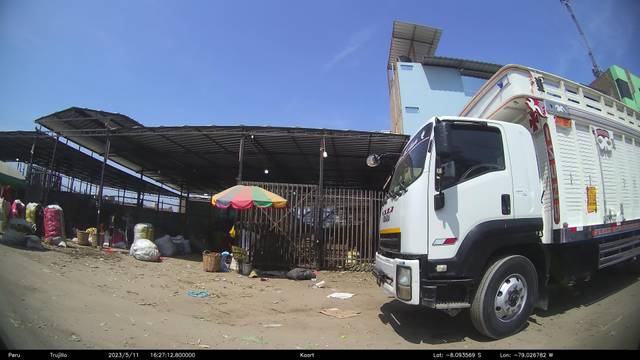
Region: Peru
Coordinates: -8.094, -79.027